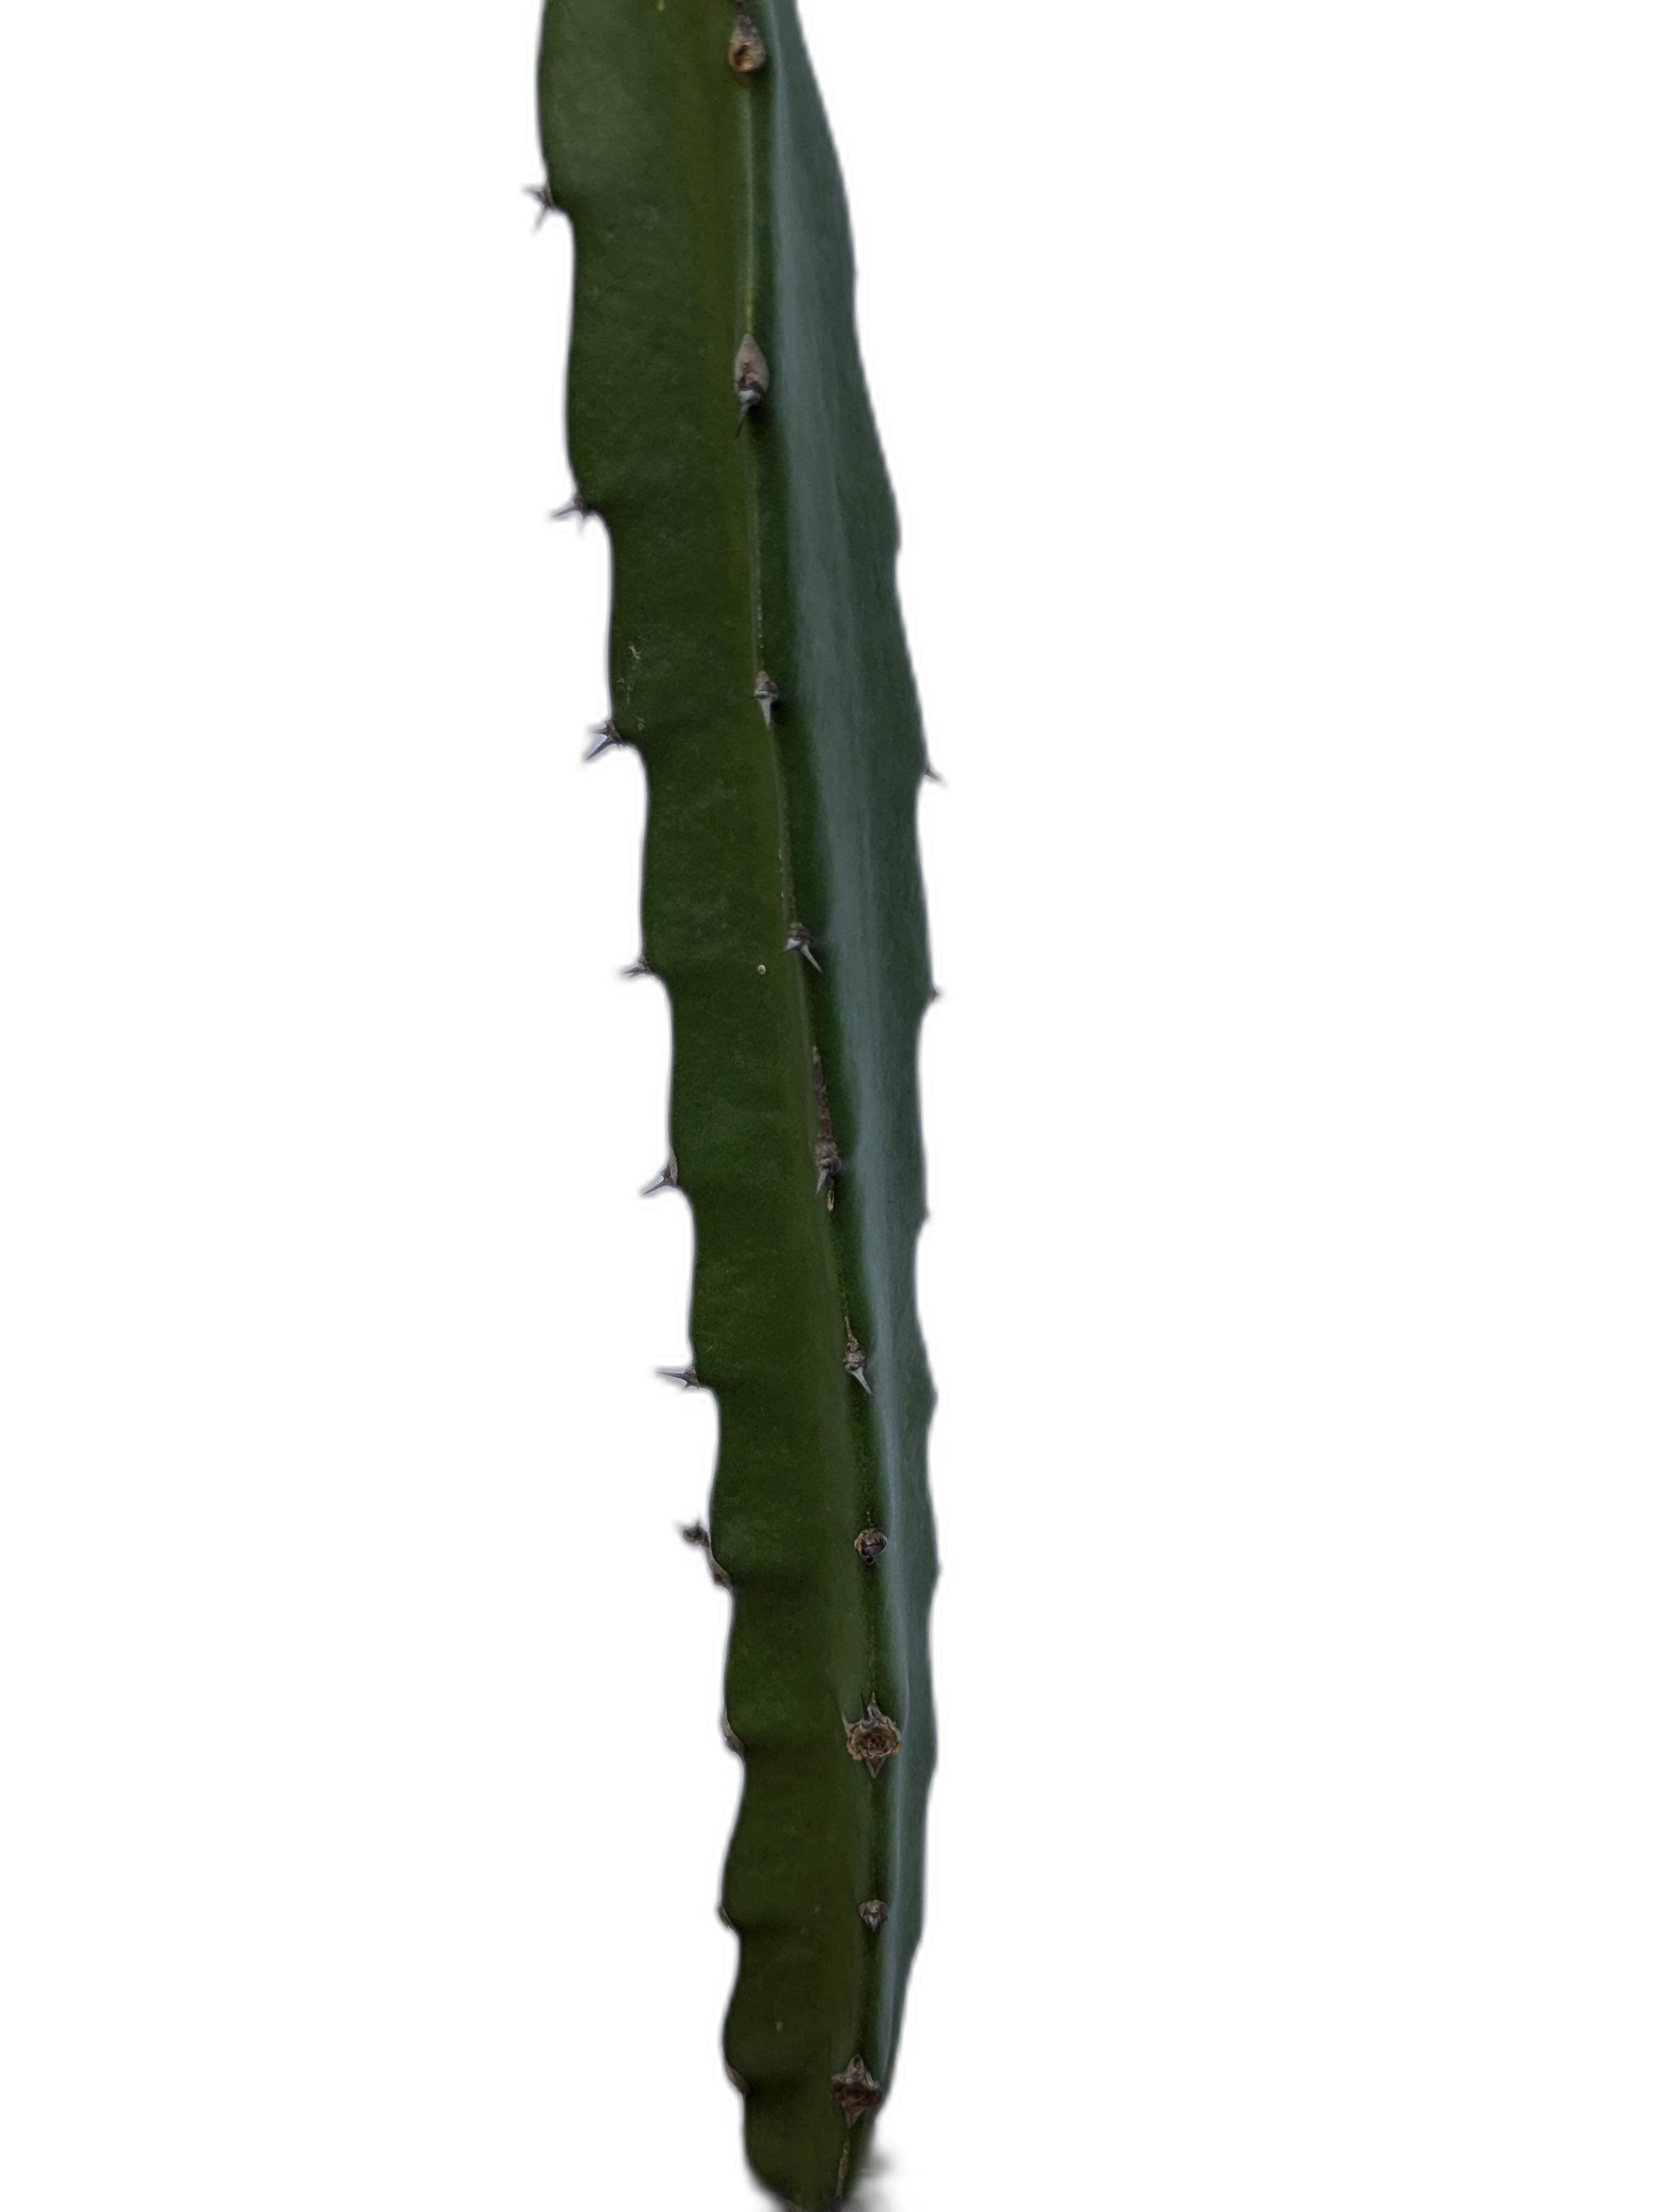
Label: Good leaf